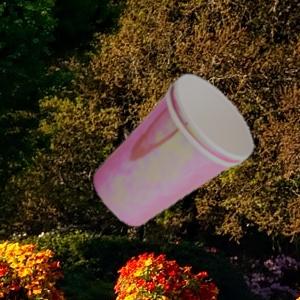
Label: cups